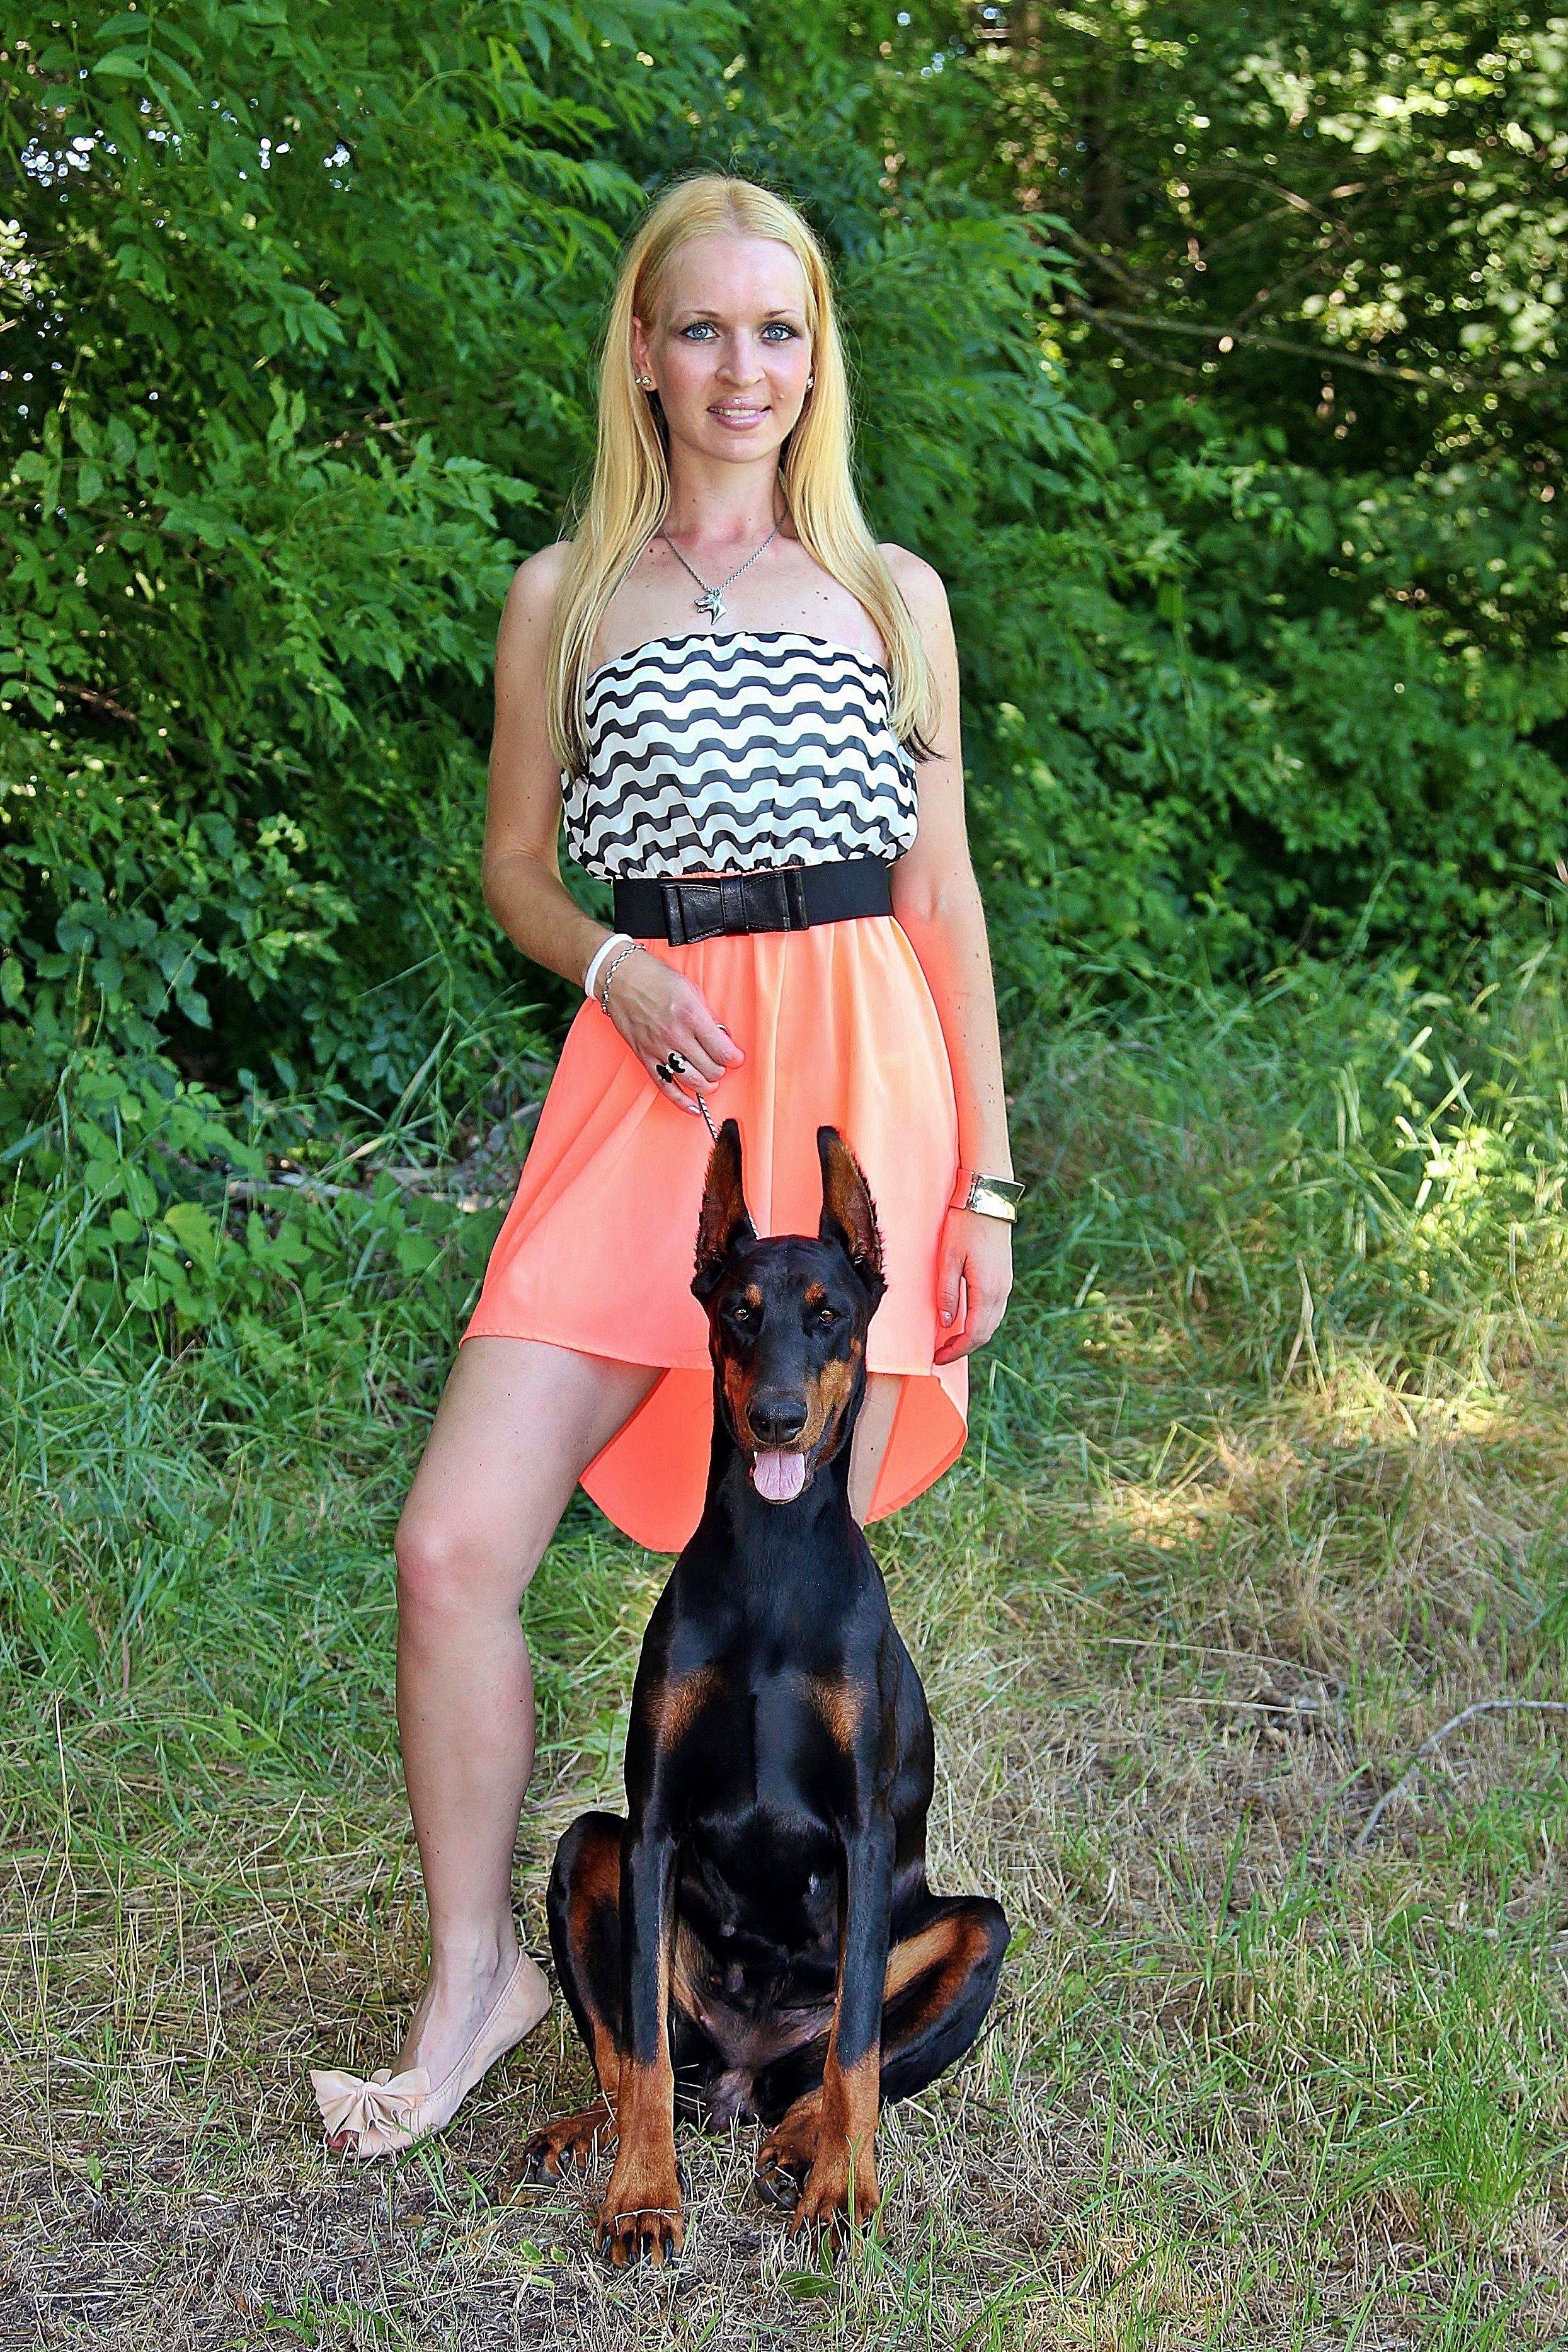
dog, model, mammal, dogs, pretty, doberman, blonde woman, dog like mammal